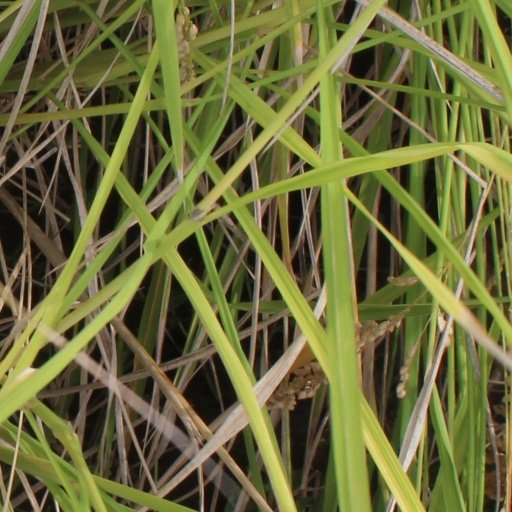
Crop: rice